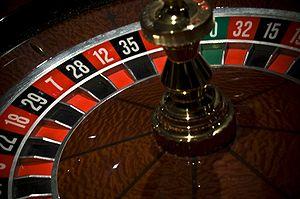
La roulette est un jeu de hasard dans lequel chaque joueur, assis autour d'une table de jeu, mise sur un ou plusieurs numéros, une couleur, la hauteur ou la parité du numéro qu'il espère être tiré. Le tirage du numéro s'effectue à l'aide d'une bille jetée dans un récipient circulaire tournant et muni d'encoches ayant des numéros de différentes couleurs. Ce jeu est surtout joué dans les casinos. La roulette est un jeu très proche du jeu de la boule, qui se joue avec un plateau cylindrique fixe comprenant 9 numéros.